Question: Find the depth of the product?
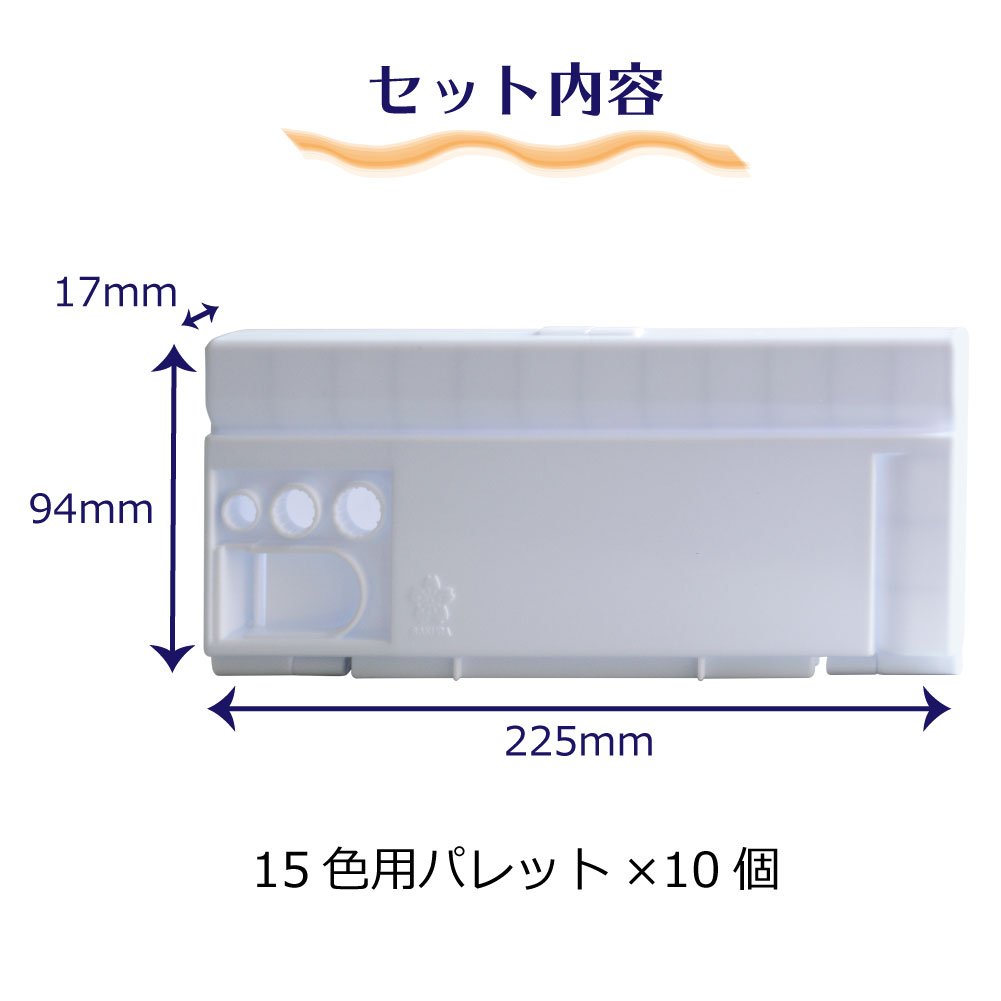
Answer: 225.0 millimetre